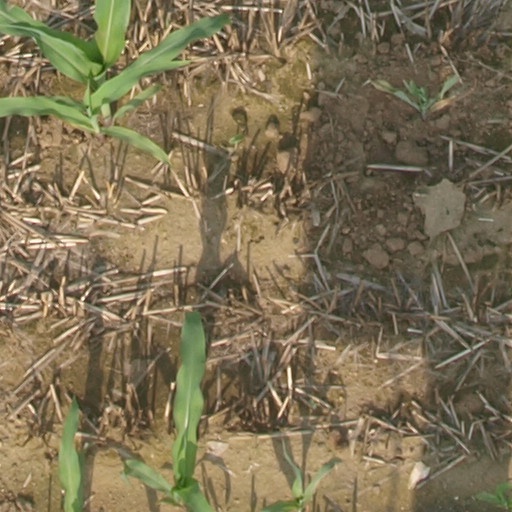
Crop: maize; corn